Irvin S. Cobb

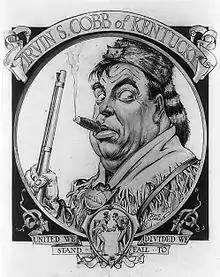
Irvin S. Cobb wearing a coonskin cap and smoking a cigar.Illustration by Tony Sarg for "The Glory of the States: Kentucky" by Irvin S. Cobb, published in "The American Magazine" for May 1916.

When Cobb died in New York City in 1944, his body was sent to Paducah for cremation. His ashes were placed under a dogwood tree. The granite boulder marking his remains is inscribed "Irvin Shrewsbury Cobb 1876-1944 Back Home".